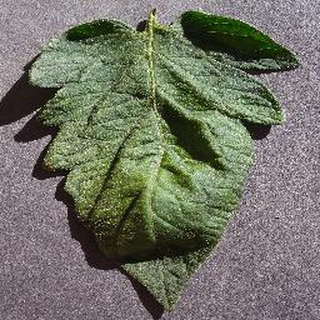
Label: healthy_tomato